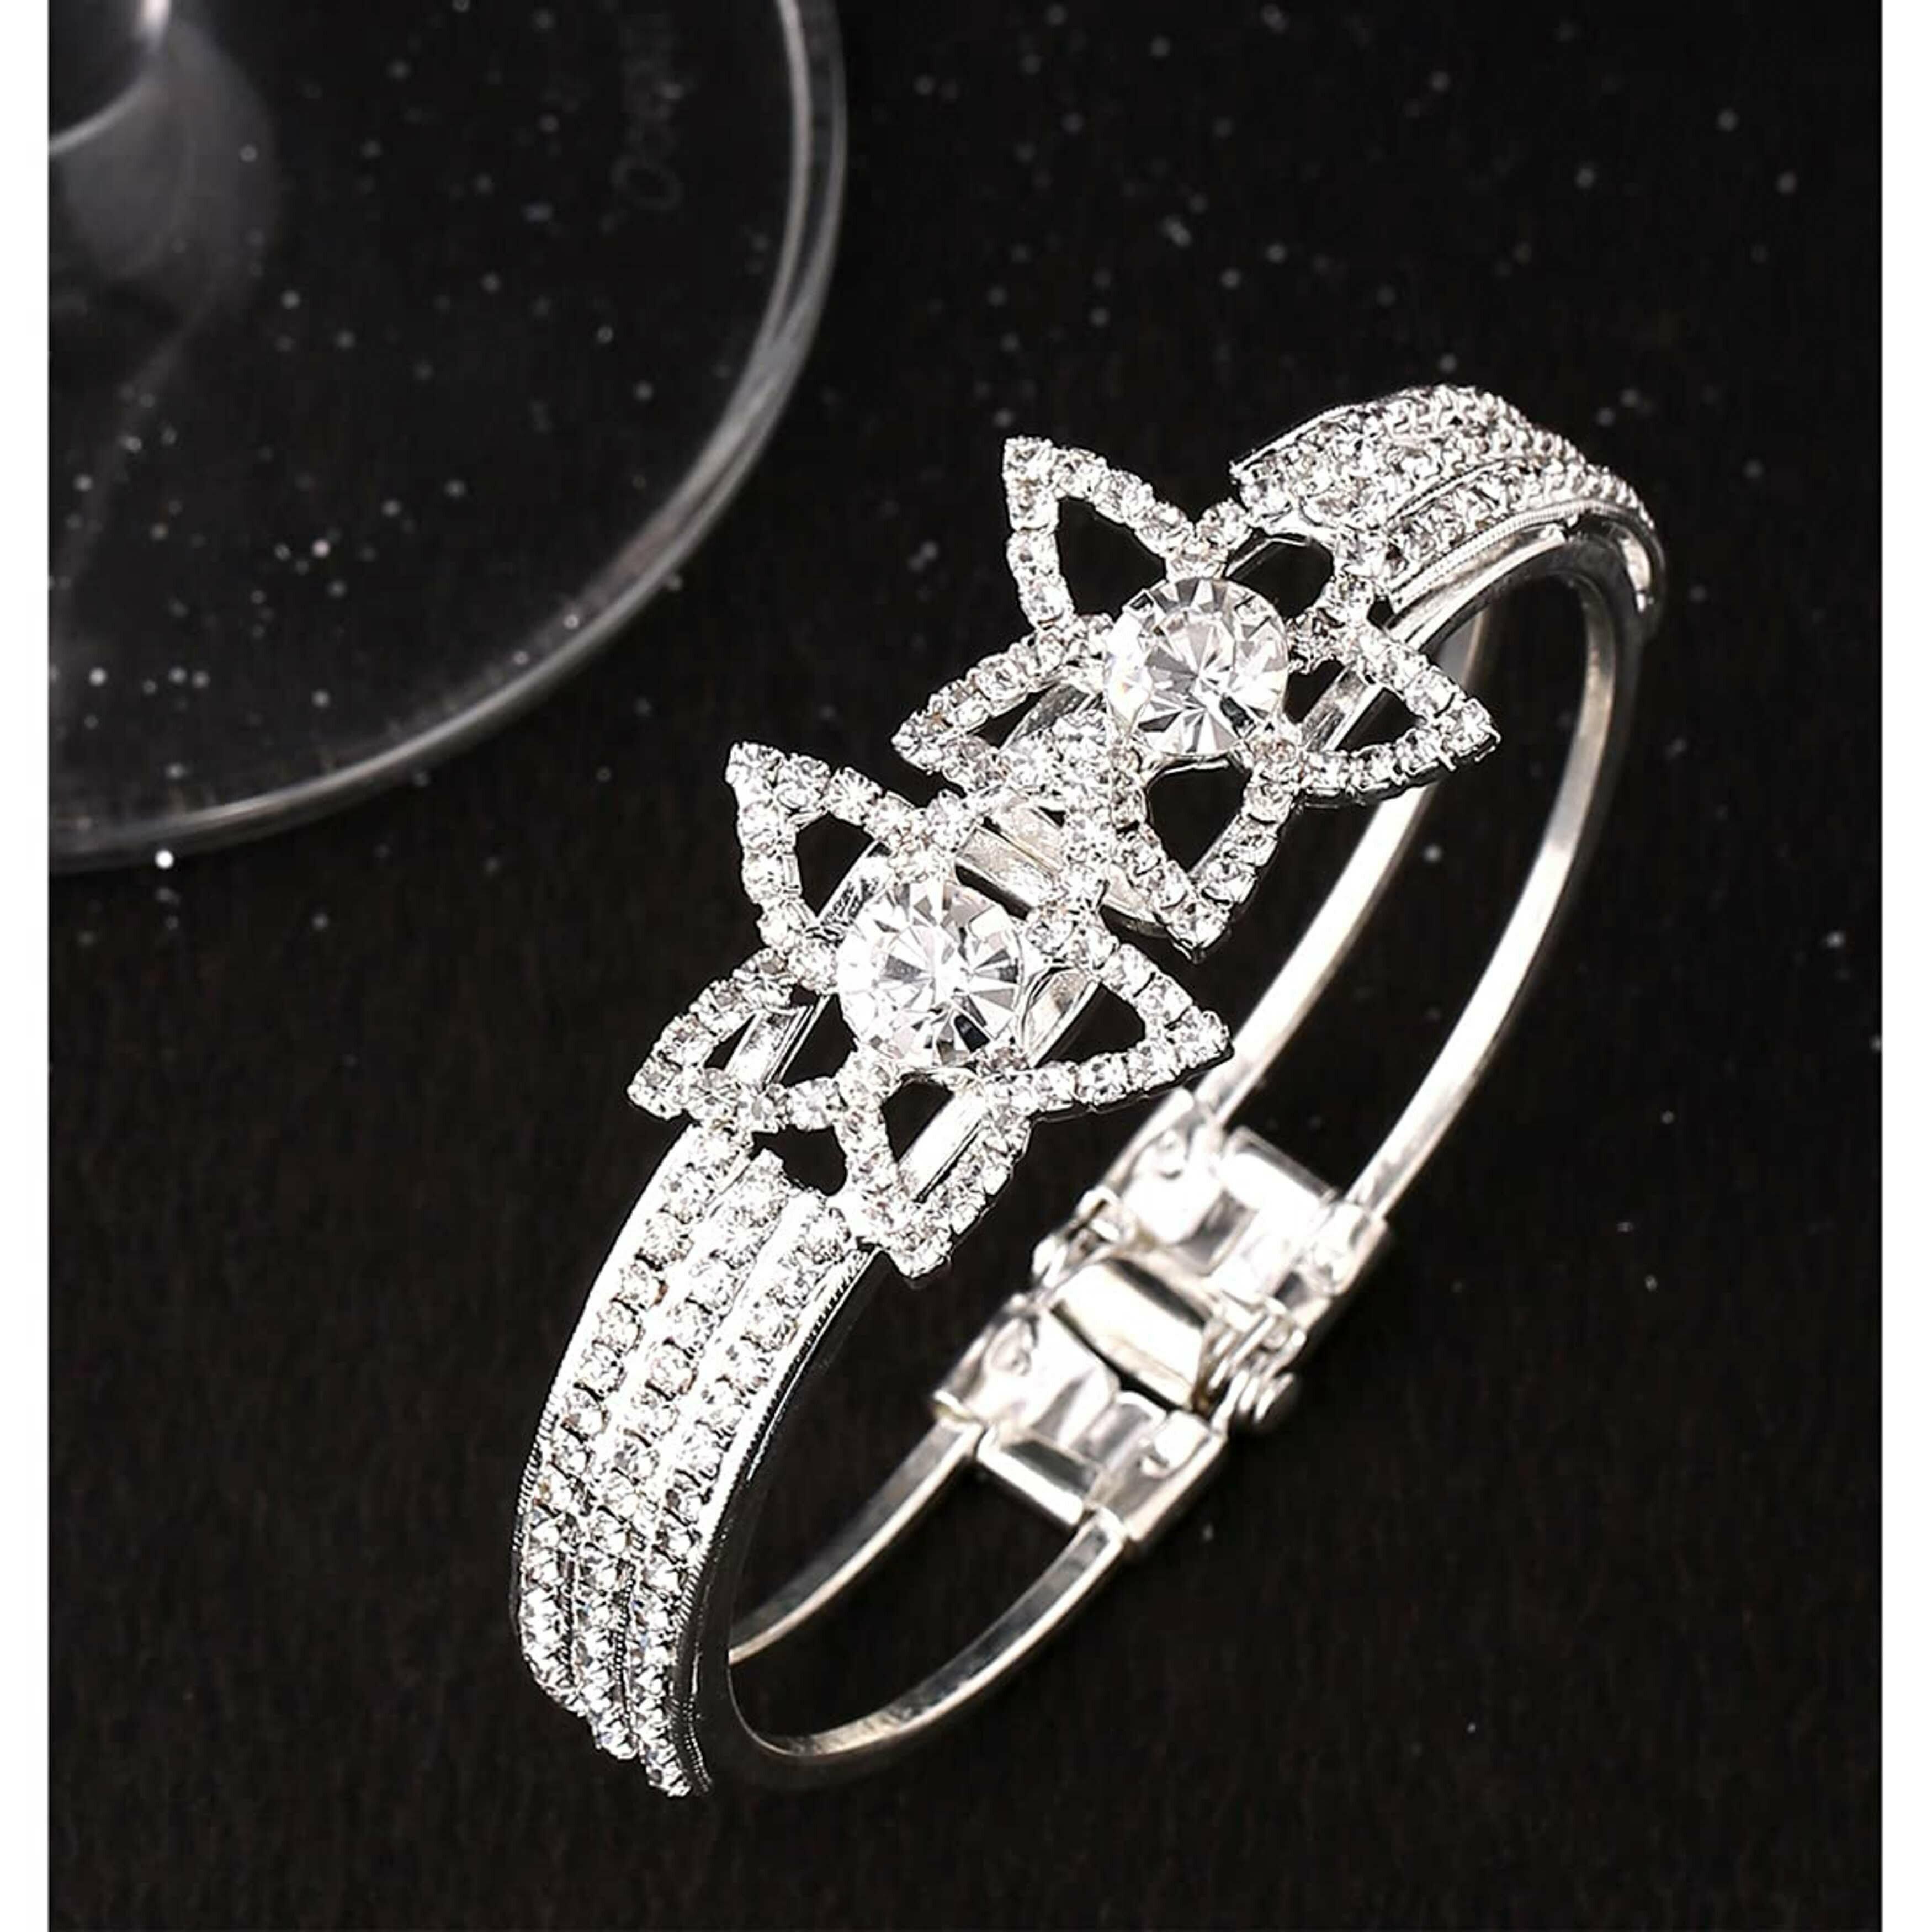
Kairangi by Yellow Chimes Silver Metal Bracelet For Women And Girls
Type: Bracelets & Bangles
Brand: Kairangi by Yellow Chimes
Price: Rs. 419
  Ideal Valentine, Birthday, Anniversary gift for someone you LOVE With our packaging Box, you do not need to opt-in for any additional gift packaging. The product comes in a beautiful Elegant Ready to Gift Box.
Features: Stylish elegant silver toned crystal bracelet kada from your own yellow chimes. This may be worn as a statement piece to any occasion.,Beautiful looks at one glance- with intricate high polish creates glamorous reflections and adds luxurious looks.,Produced under quality control one by one checking focus on detail processing. Top quality latest trend designanty-allergy .,Nickel free and lead free as per international standards. Anti-allergic and safe for skin.,Gift for women - ideal valentine, birthday, anniversary gift for someone you love. With our packaging box, you do not need to opt-in for any additional gift packaging. The product comes in a beautiful elegant ready-to-gift box